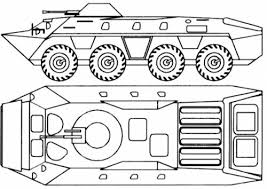
Label: BTR-70